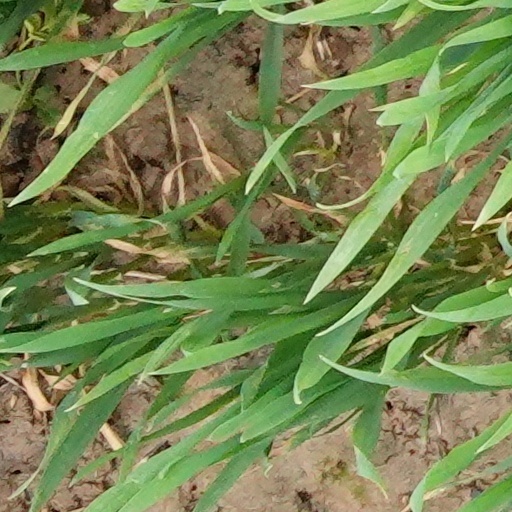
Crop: wheat